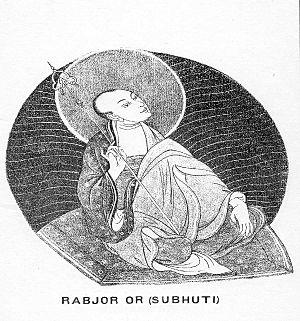
Subhuti est un des dix principaux disciples de Gautama Bouddha, celui qui comprenait le mieux la doctrine de la non-dualité. Il devint un arhat, et était connu pour sa sérénité, sa paix intérieure. Il est également un personnage dans divers koans.